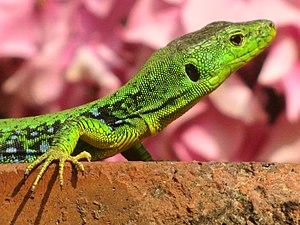
Darevskia rudis est une espèce de sauriens de la famille des Lacertidae.